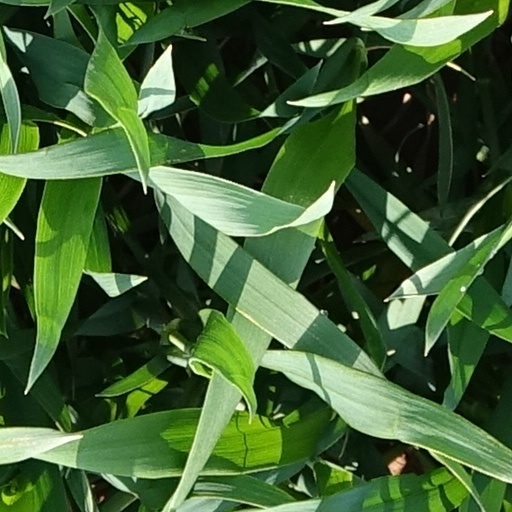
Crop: wheat